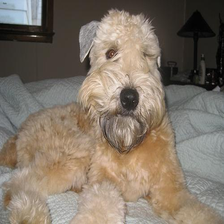
Species: dog
Breed: wheaten terrier